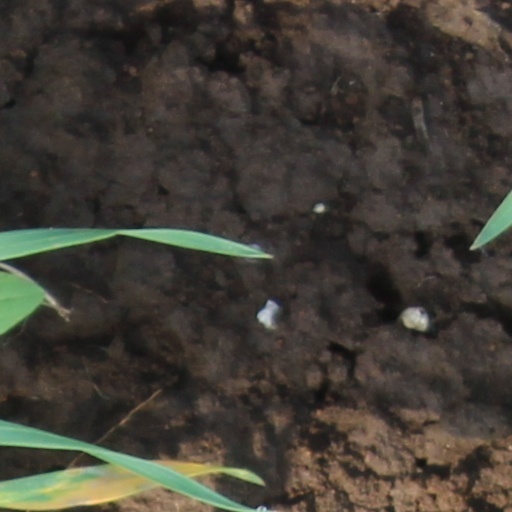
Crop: wheat